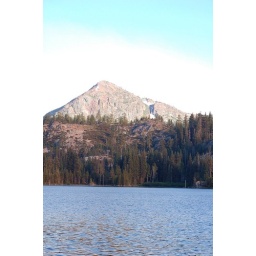
A mountain above our lake